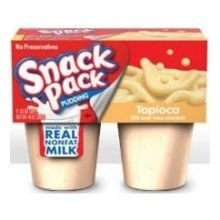
Item Name: Hunts Snack Pack Pudding, Tapioca, 3.25 oz. Cups, 4 Count (Pack of 12)
Bullet Point: A tasty treat to get you through the day
Value: 156.0
Unit: Ounce

Price: 1.35